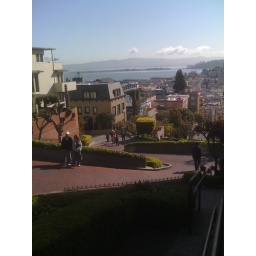
The short and winding road - Lombard Street! There were parrots flying around making all kinds of noise, too!